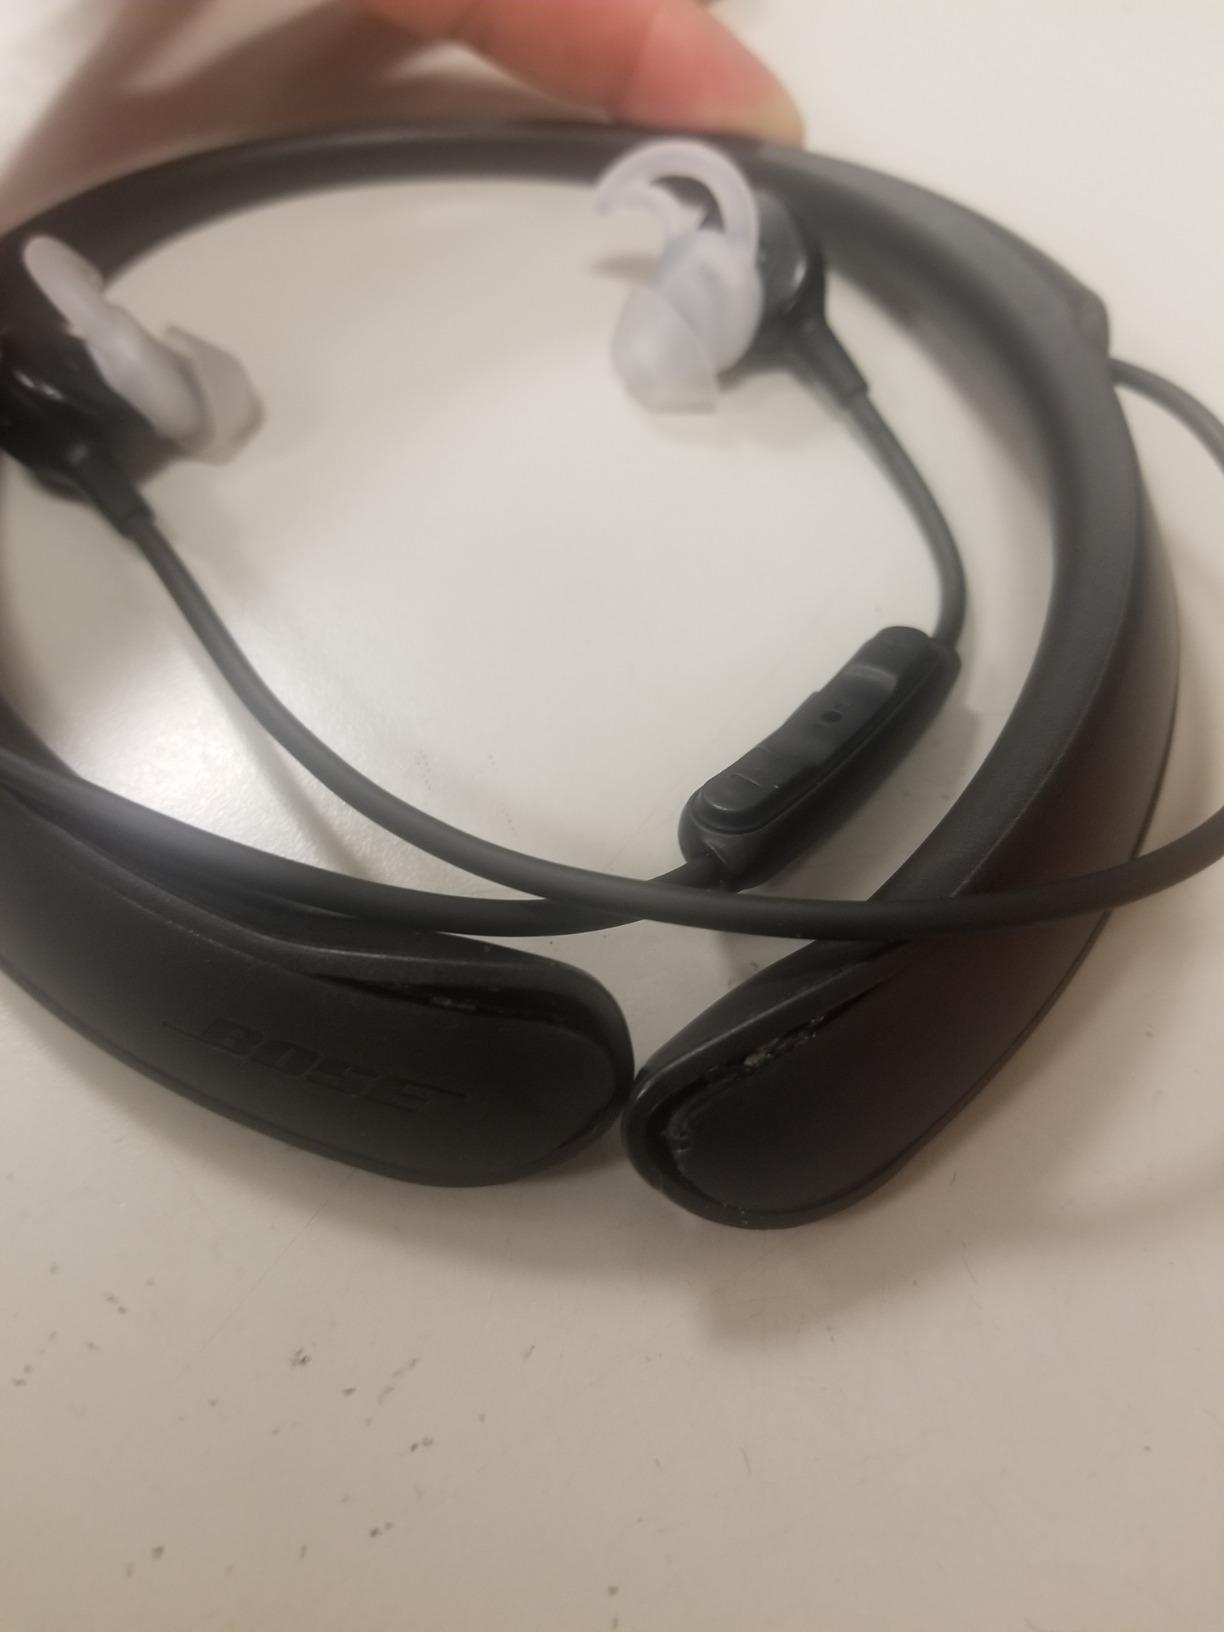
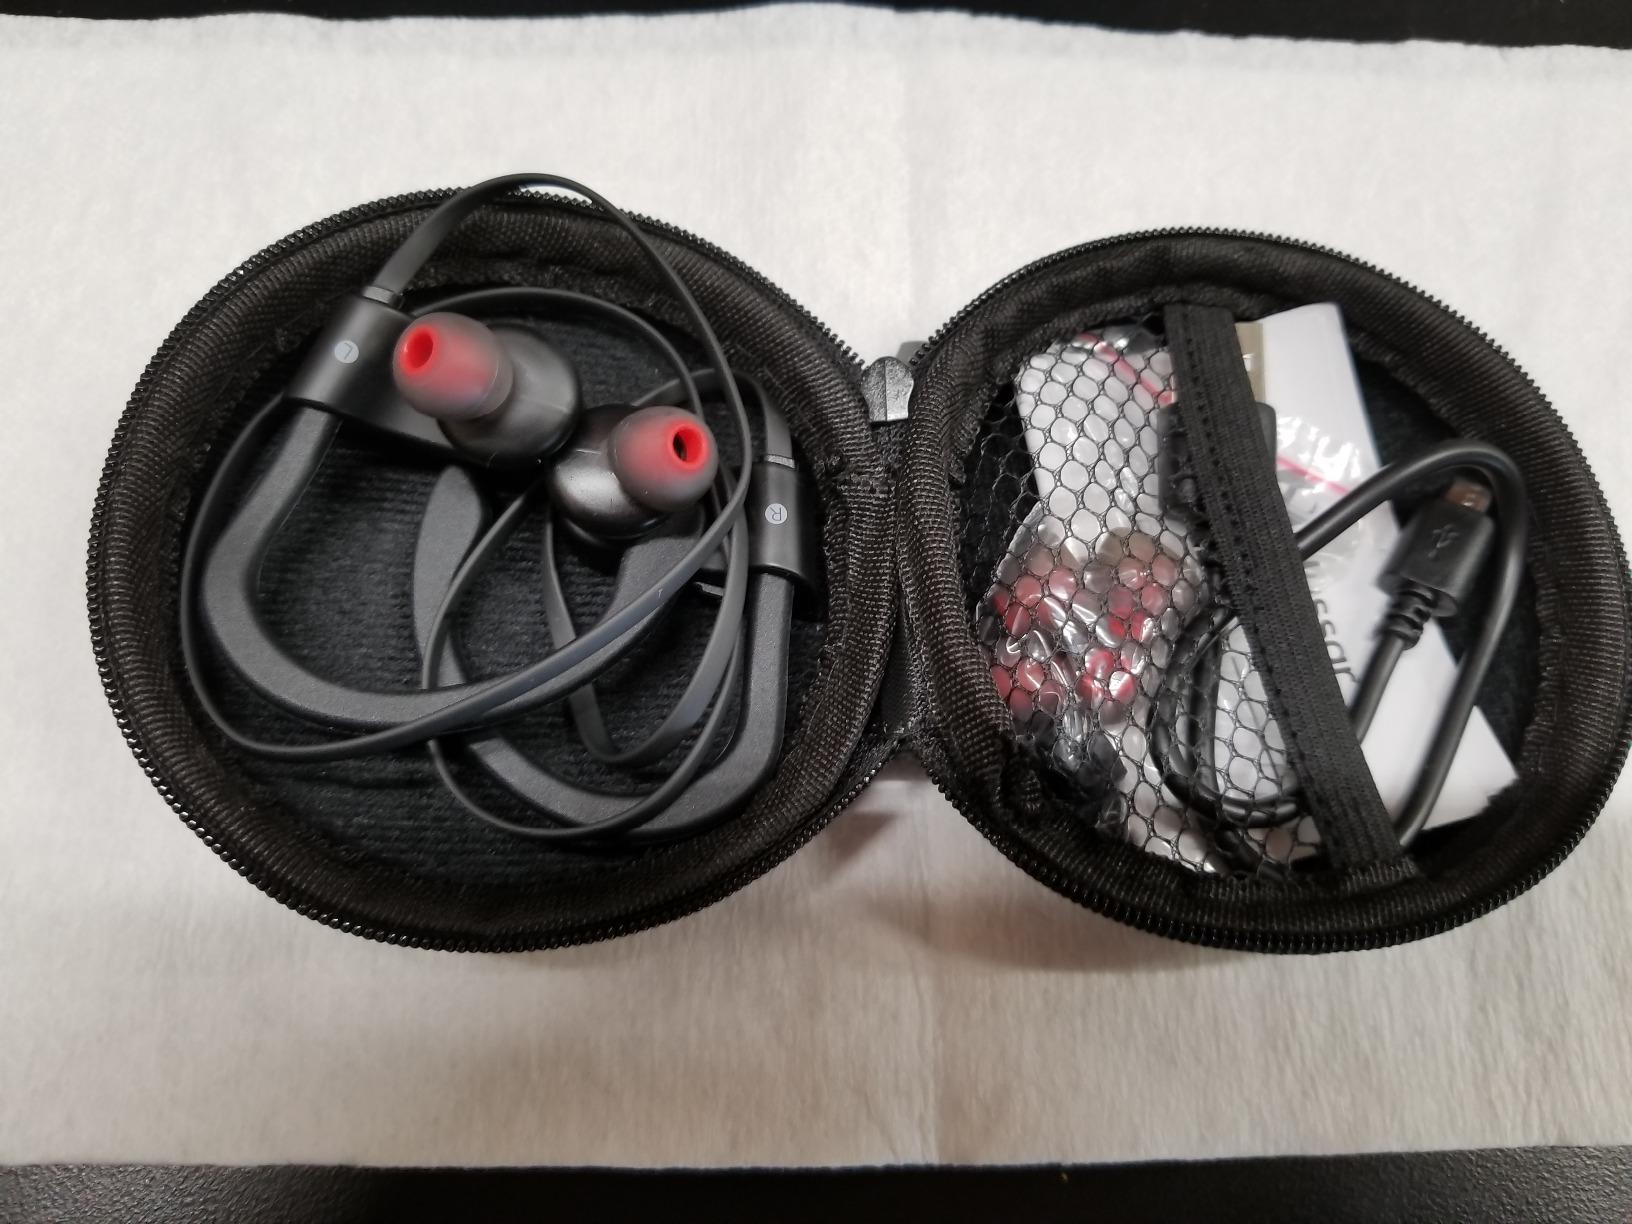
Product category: headphones
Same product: no